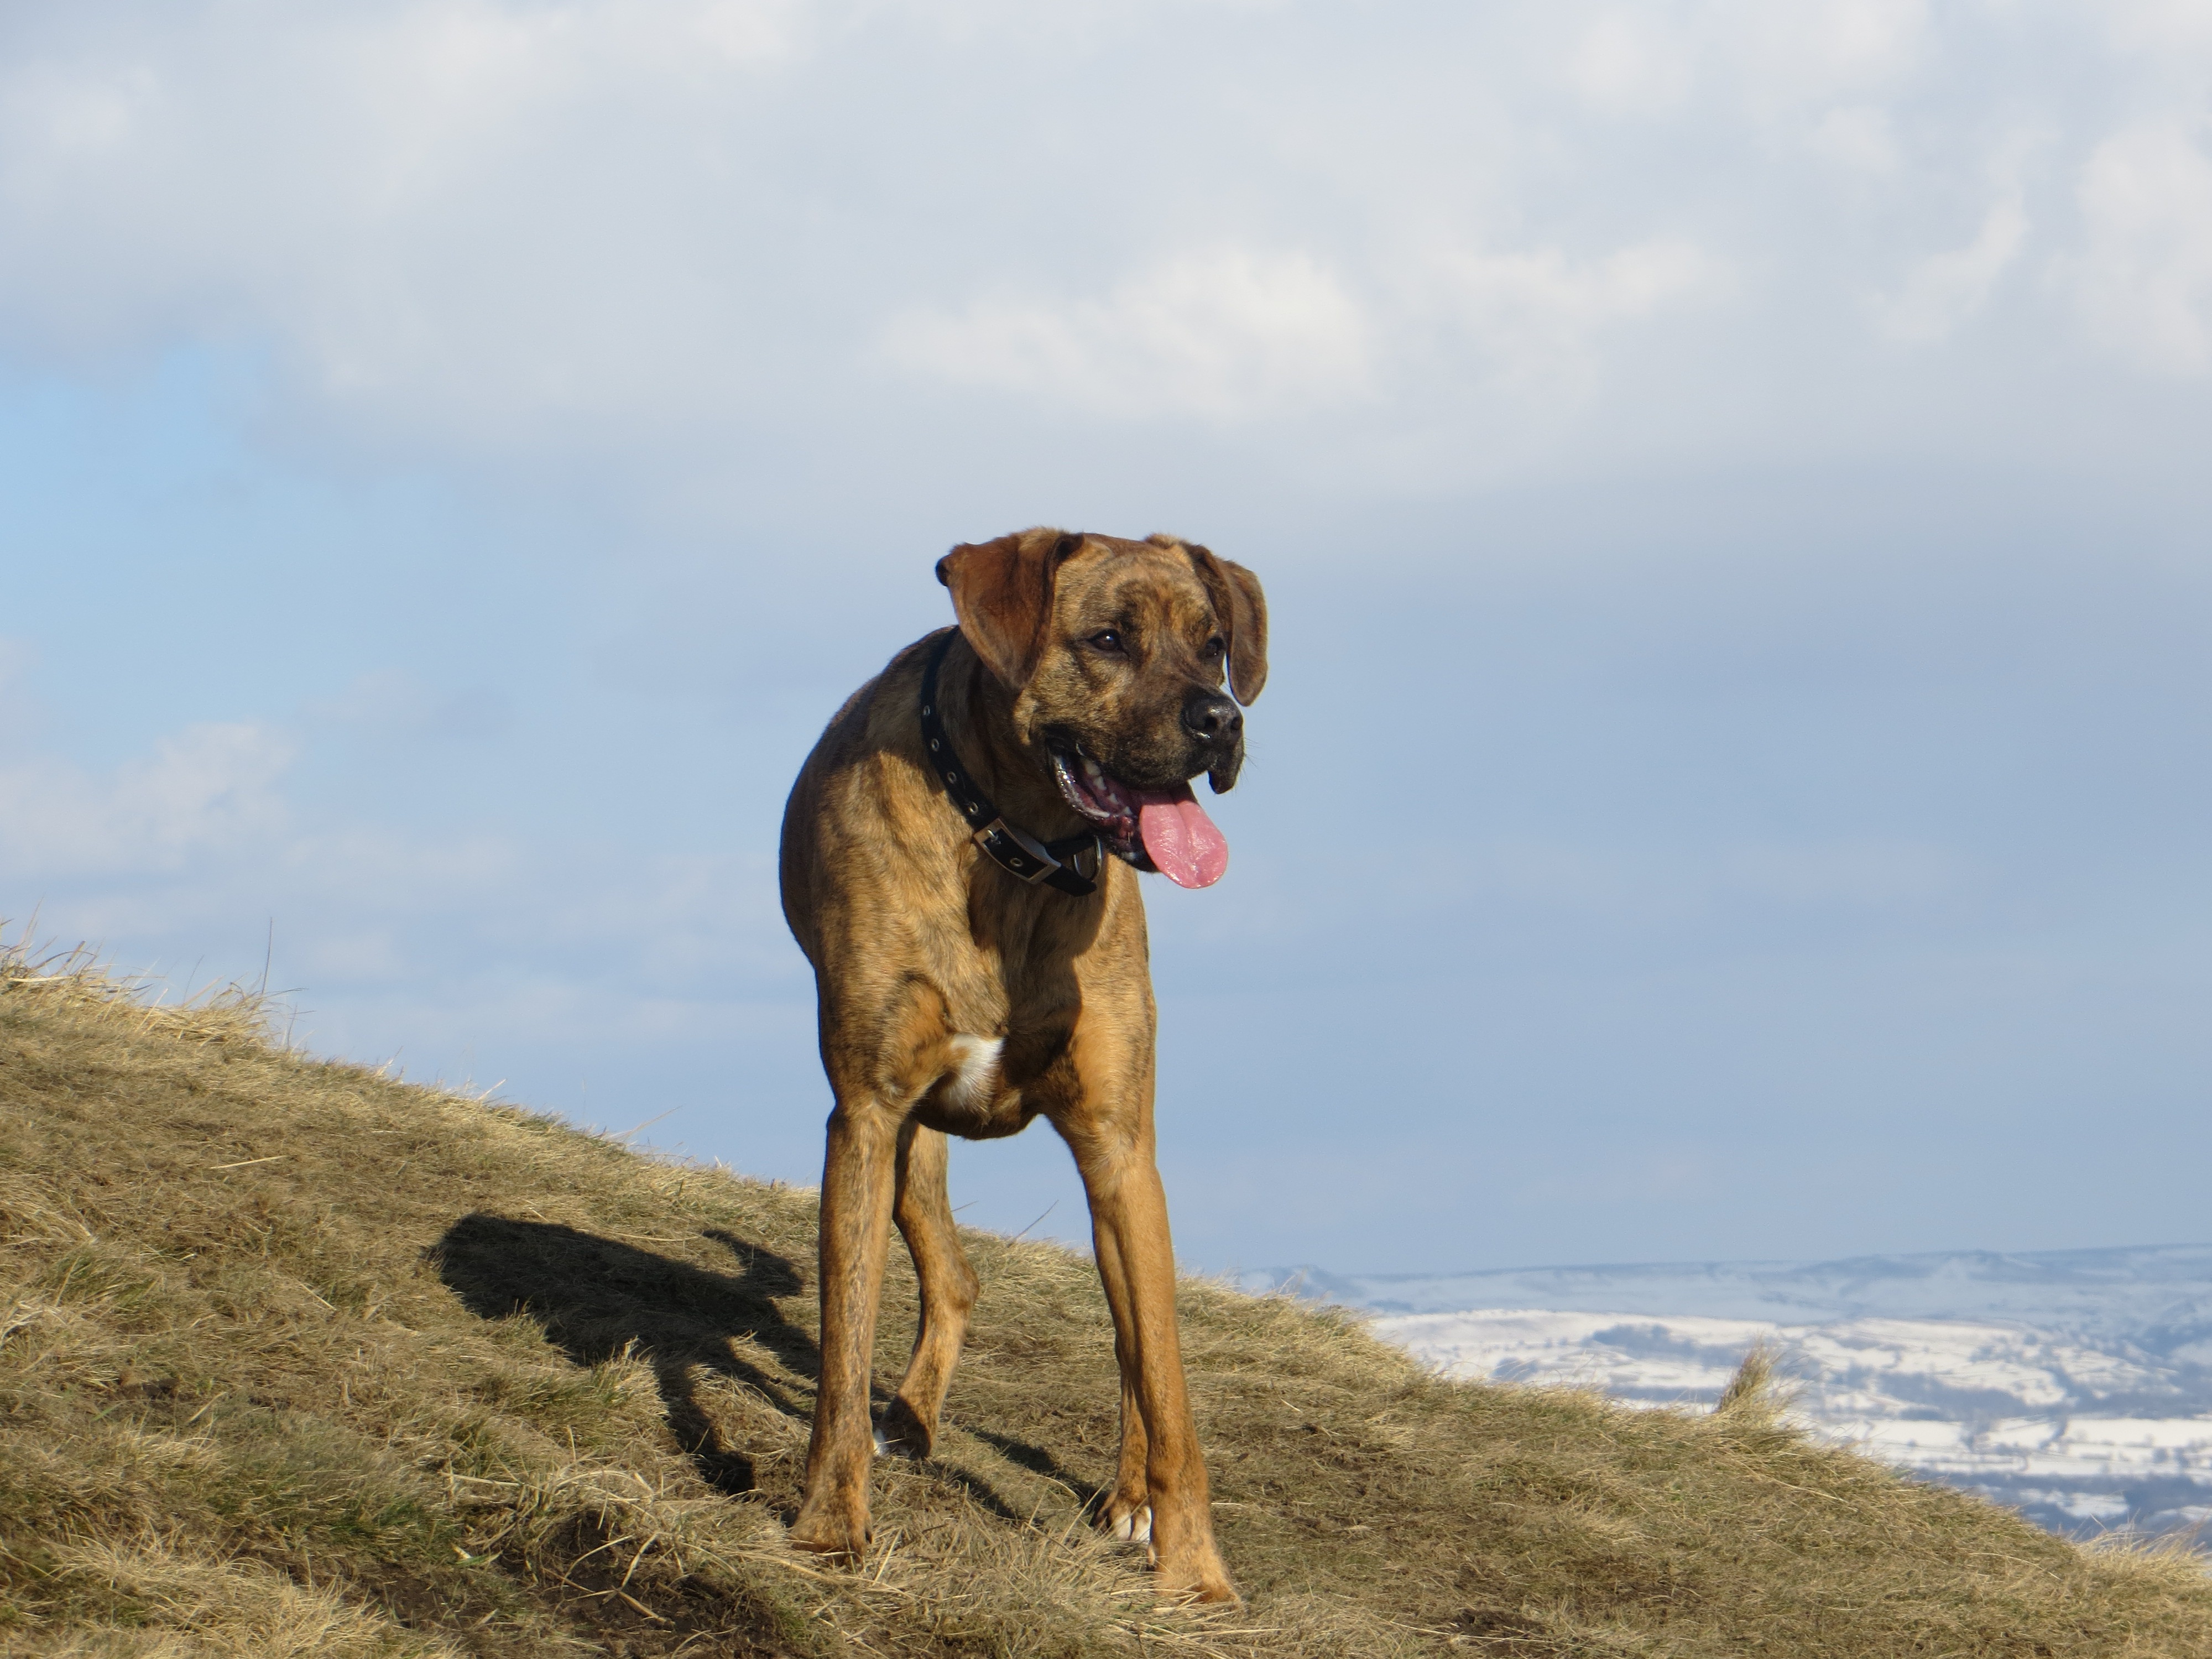
snow, peak, dog, mammal, cross, boxer, district, mountains, vertebrate, derbyshire, labrador, guard dog, edale, rhodesian ridgeback, boxador, dog like mammal, dog crossbreeds